Chicago (musical)

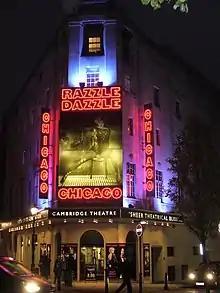
"Chicago" playing at the West End's Cambridge Theatre in December 2010

On November 18, 1997, the revival production opened in London's West End. Like the New York revival, it was directed by Walter Bobbie and designed by John Lee Beatty, with choreography by Ann Reinking in the style of Bob Fosse. The show ran at the Adelphi Theatre for nine years until transferring to the Cambridge Theatre in April 2006. The original cast of the production included German jazz singer Ute Lemper as Velma, British actress Ruthie Henshall as Roxie Hart, Nigel Planer as Amos Hart, and Henry Goodman as Billy Flynn. The production won the 1998 Olivier Award for Outstanding Musical, and Lemper was awarded Best Actress in a Musical. Both Lemper and Henshall have played the role of Velma on Broadway.